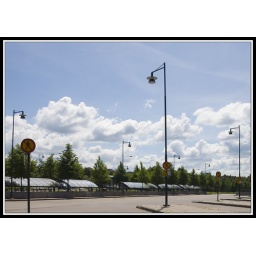
Cloud man running in the sky against all signs